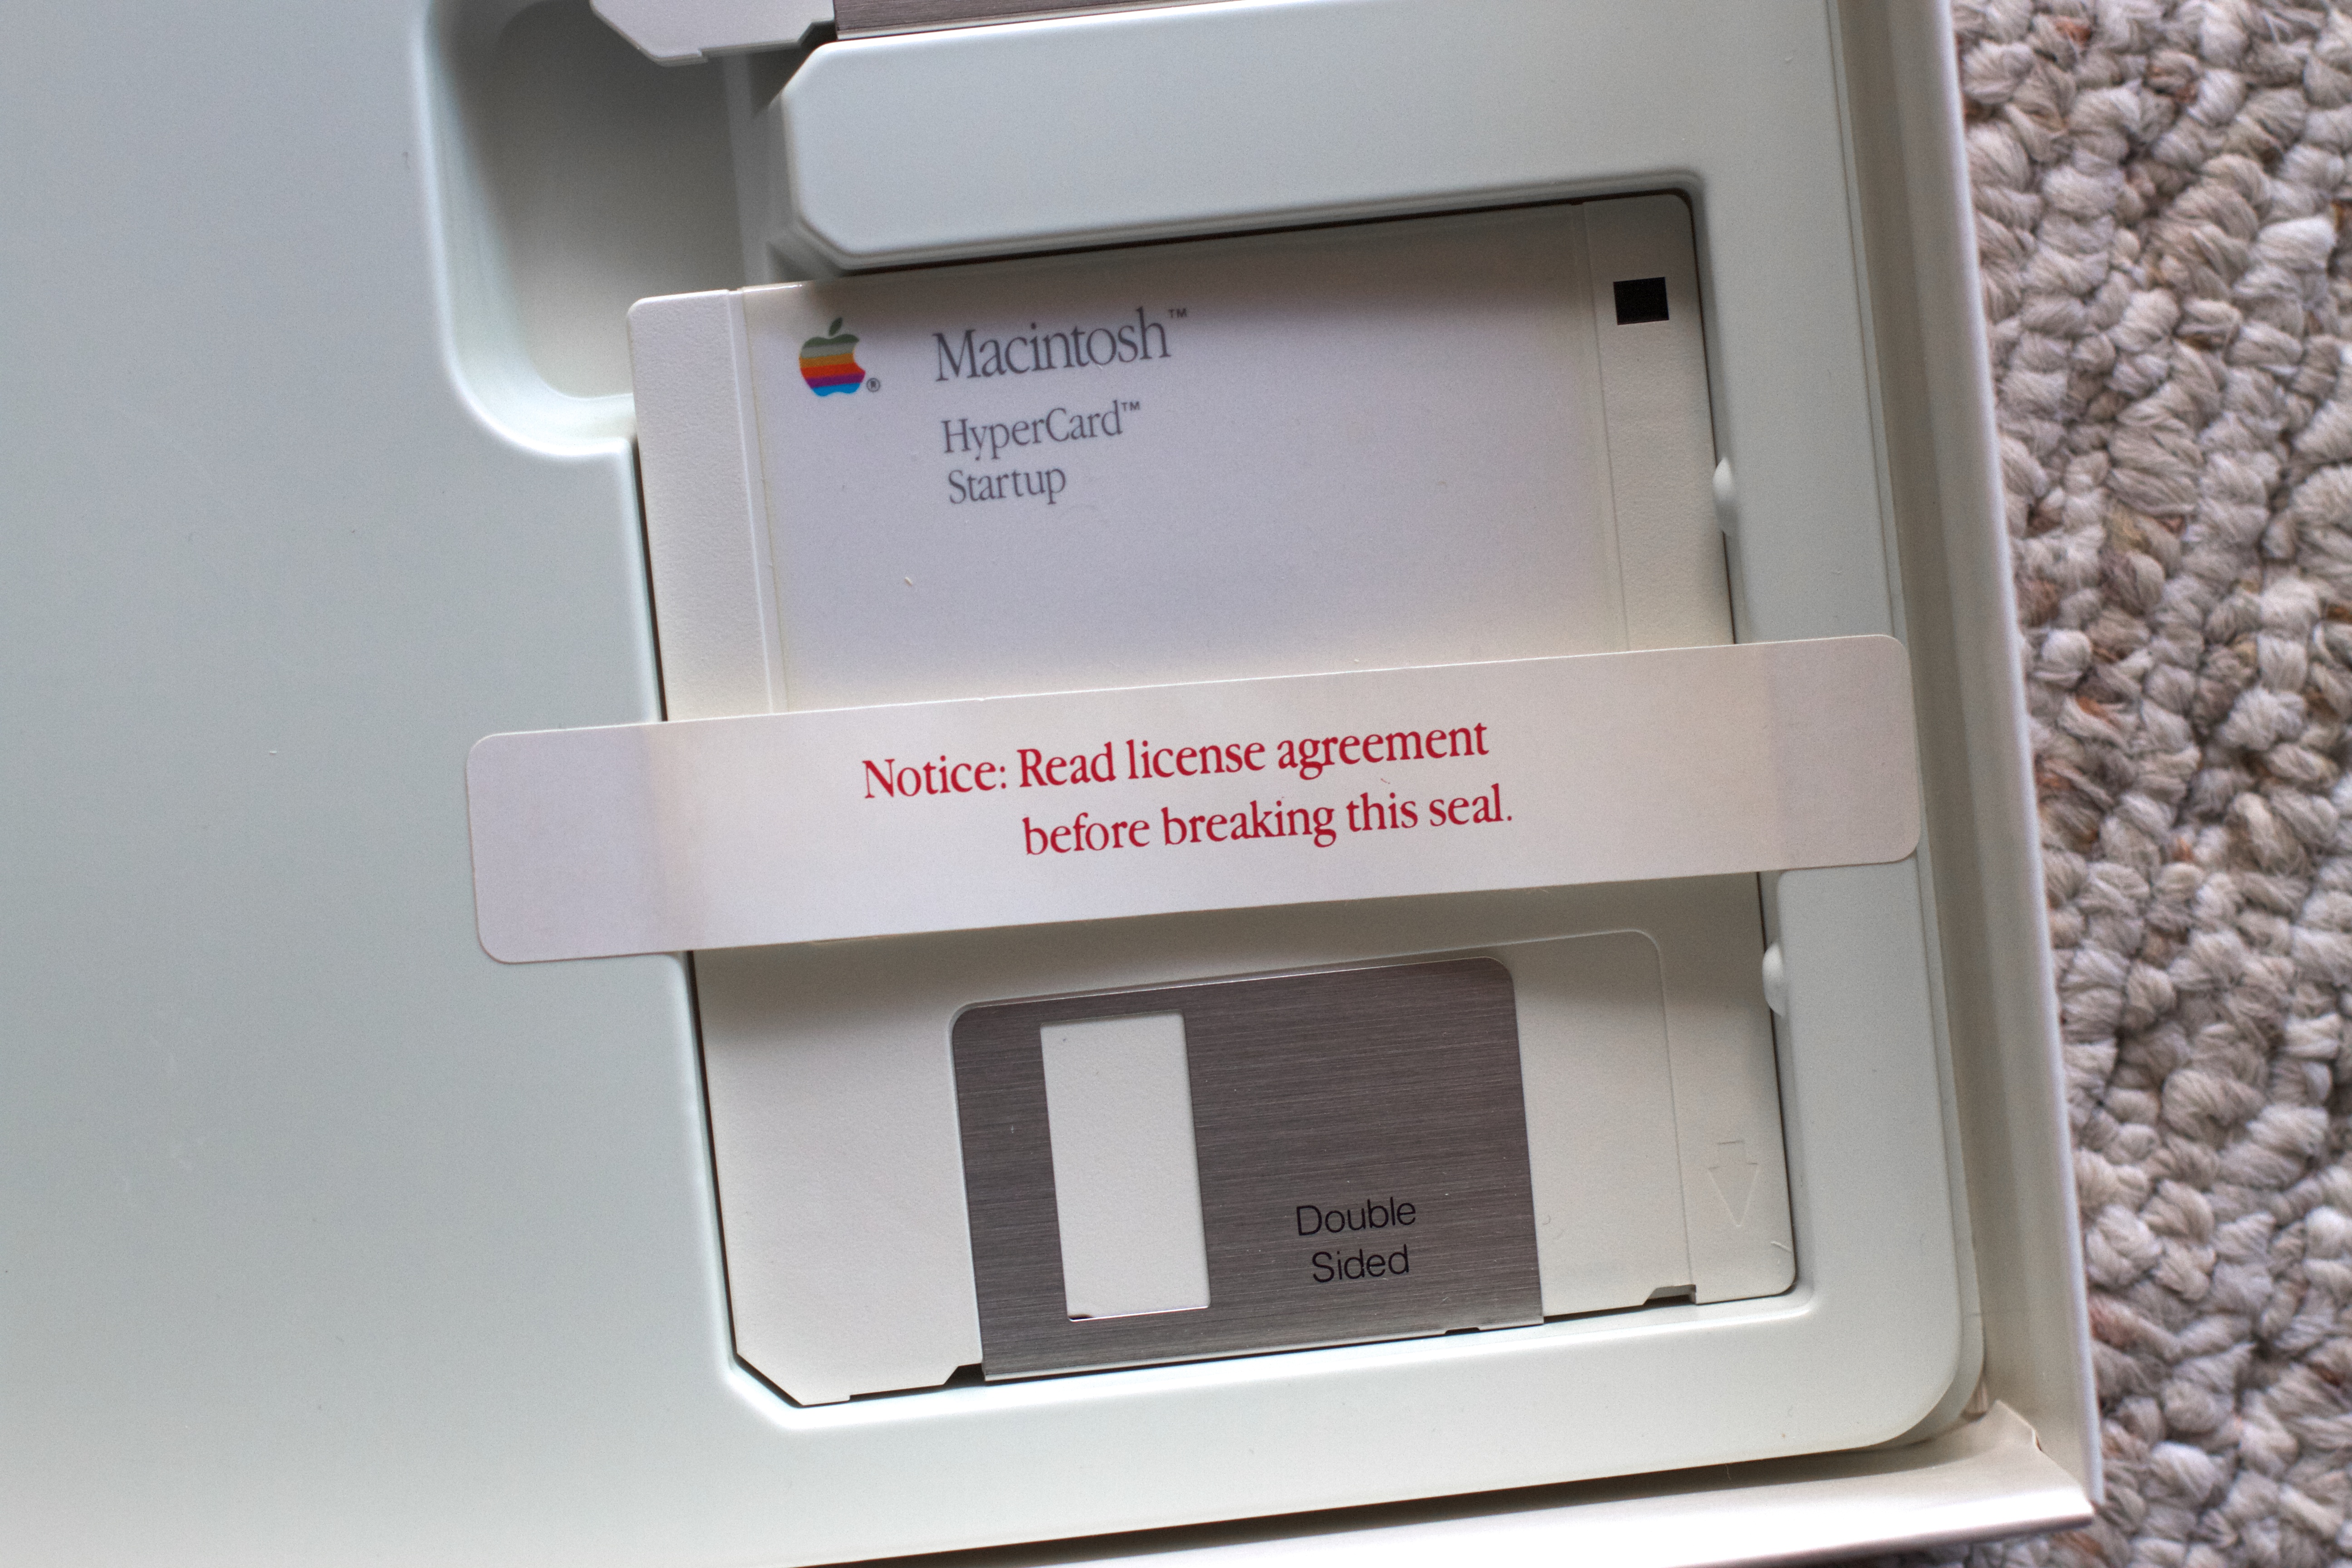
technology, label, product, cash, electronics, history, hypercard